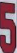
Number: 5